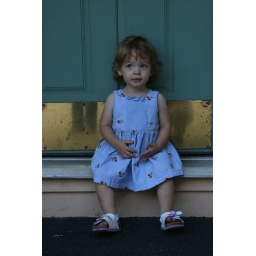
Cora in the blue dress